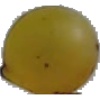
Label: Grape White 3